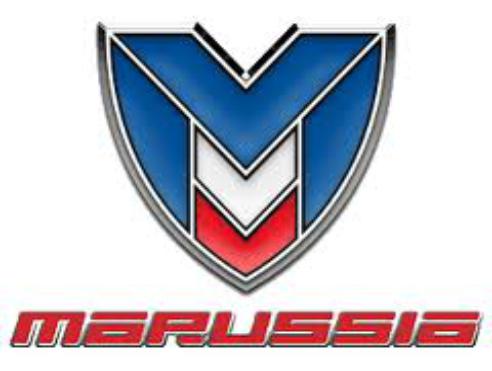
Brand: Marussia
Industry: Transportation